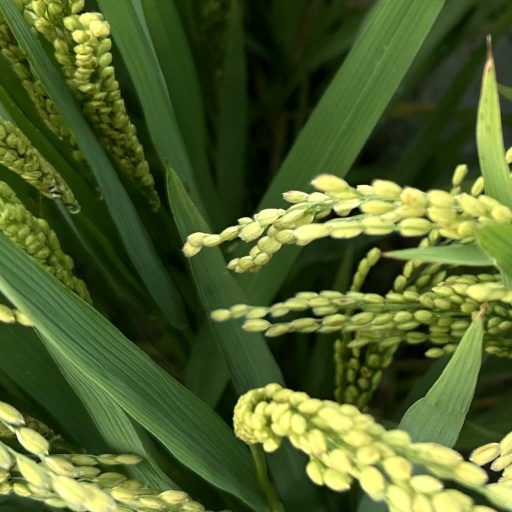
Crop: rice